Institute of Santa Teresa, Siena

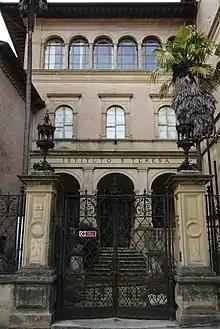
Institute of Santa Teresa, Siena

The former Institute of Santa Teresa and Oratory of Santa Teresa are encompassed by buildings located on via San Quirico #36 in Siena, region of Tuscany, Italy. The oratory is located inside the former Institute. Facing the Carceri di Sant'Ansano, the entrance is found to the right through the wrought iron gateway between pilasters holding lamps, leading to three archways. The former Institute building extends down the street to the right, and constitutes an example of late 19th-century Renaissance Revival architecture.